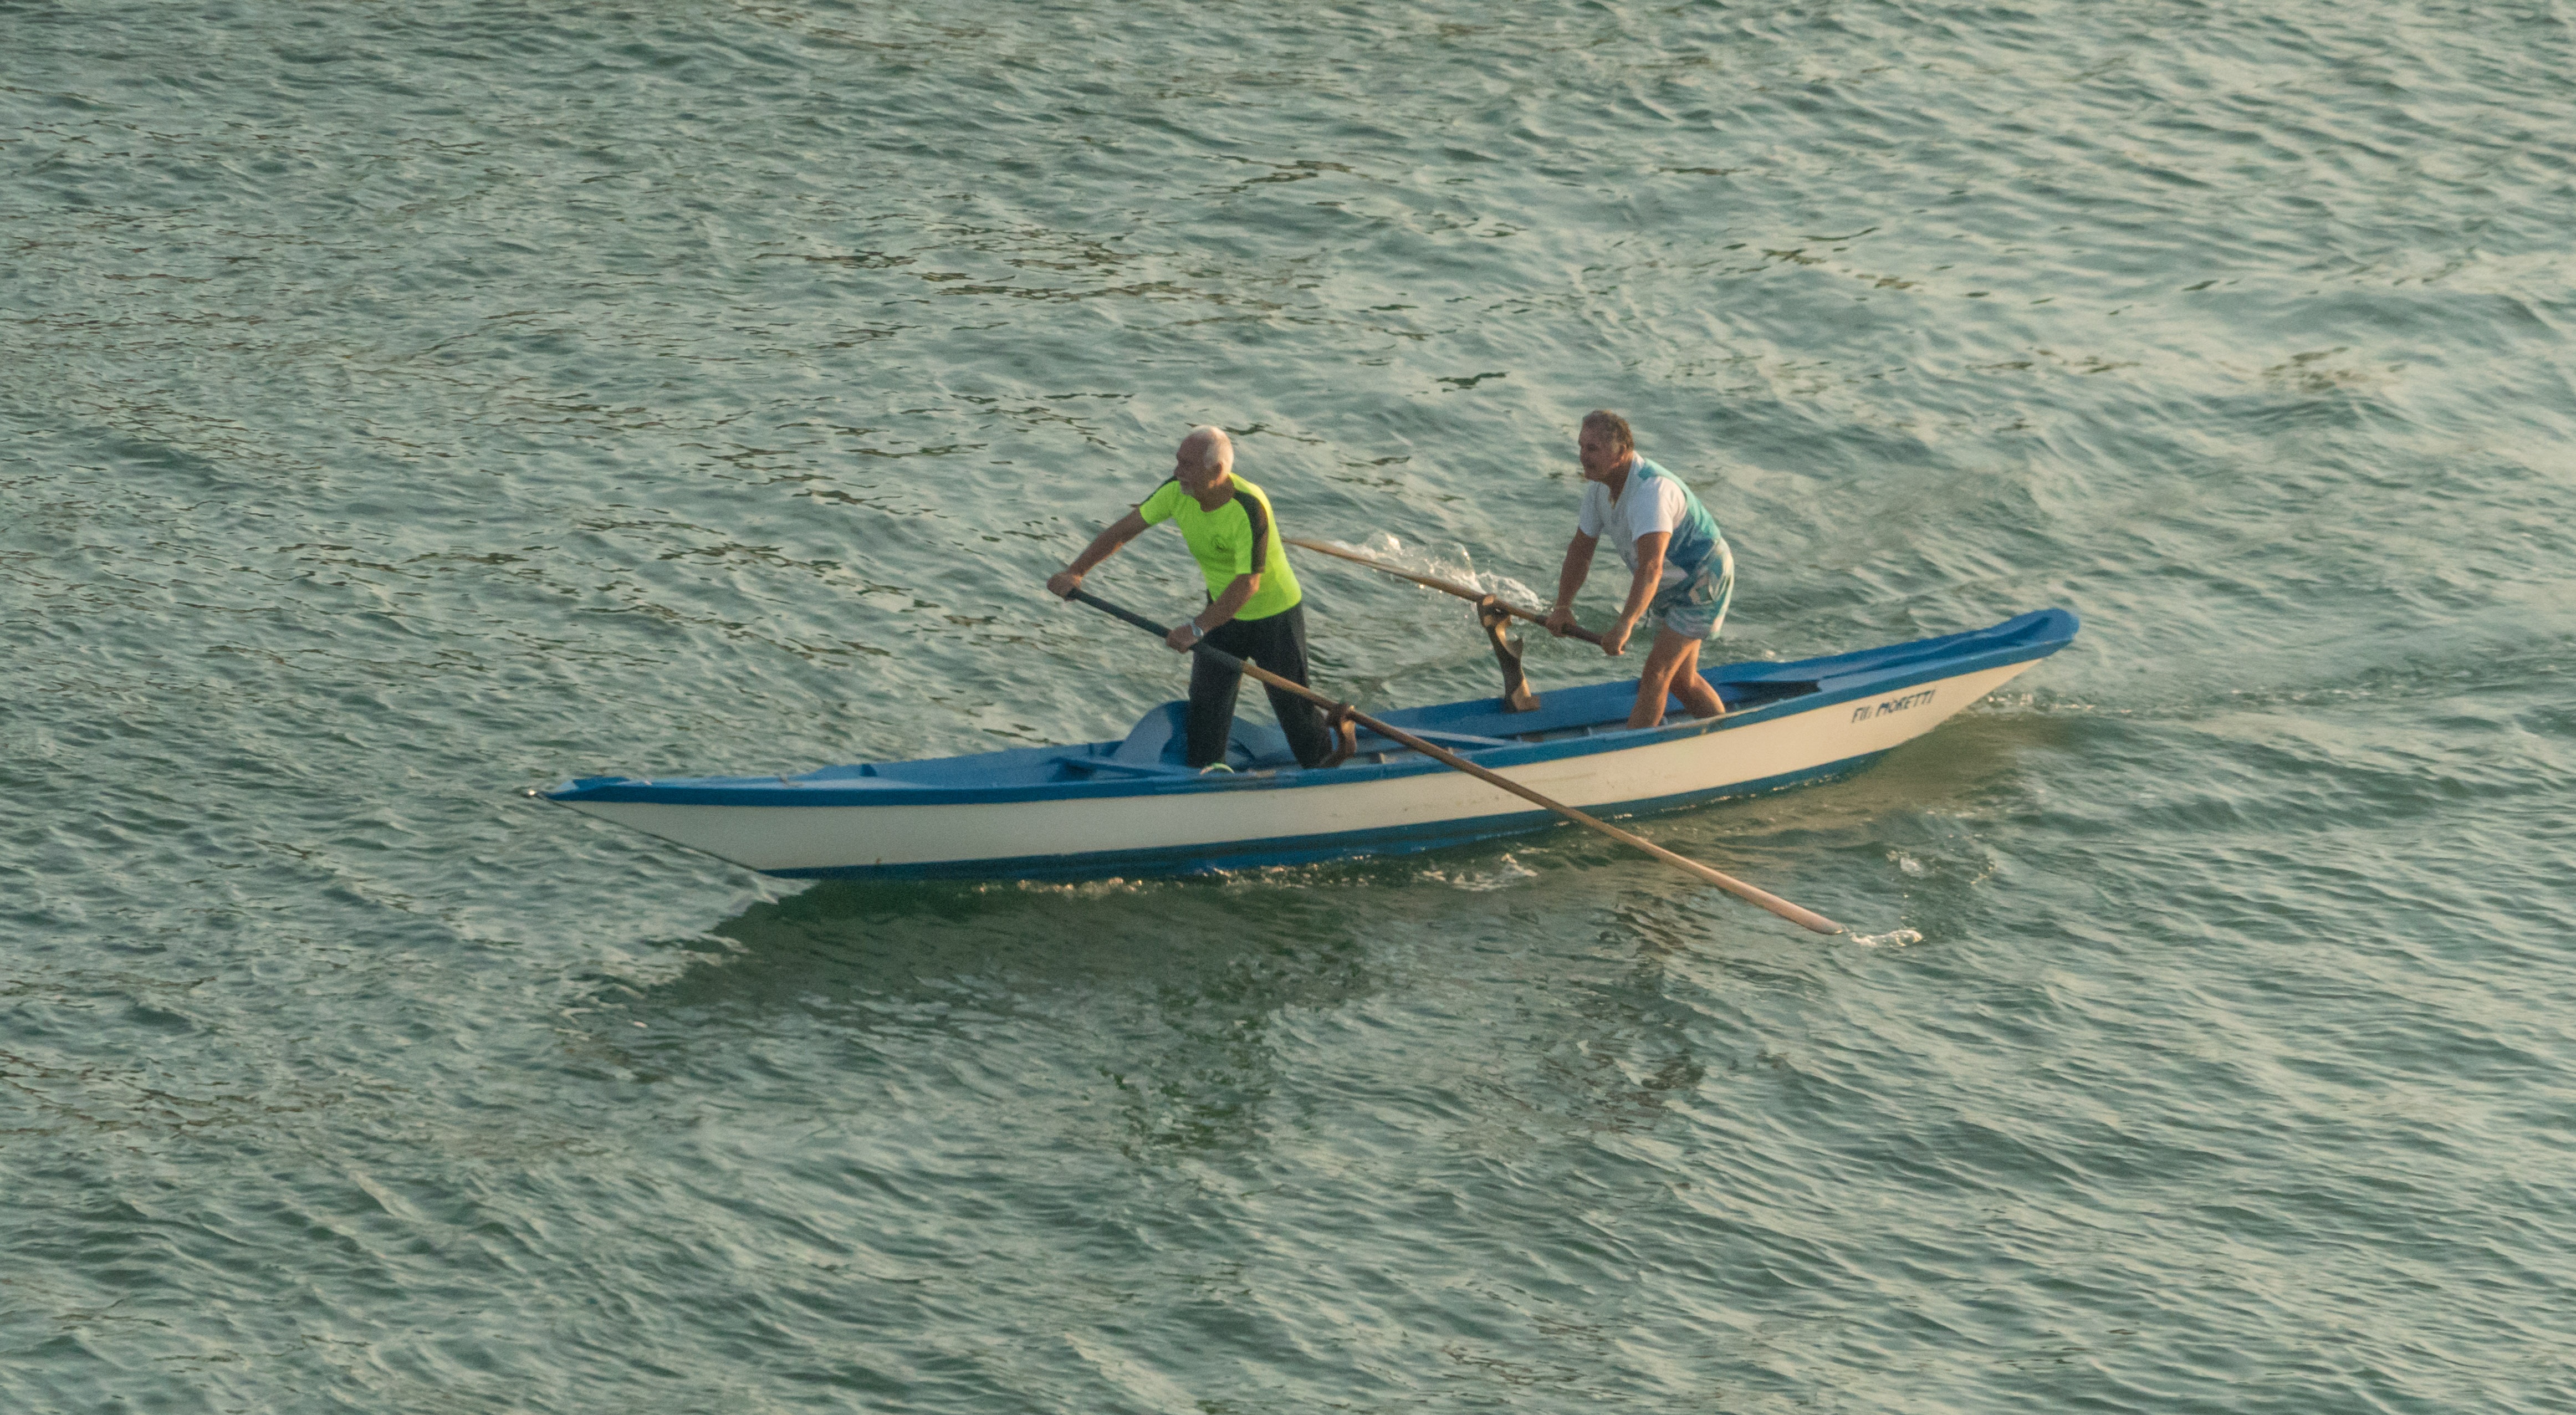
sea, water, person, people, boat, canal, canoe, europe, paddle, vehicle, sailing, surfboard, italy, venice, men, boating, windsurfing, gondola, watercraft, rowing, canoeing, dinghy, sea kayak, skiff, surfing equipment and supplies, watercraft rowing